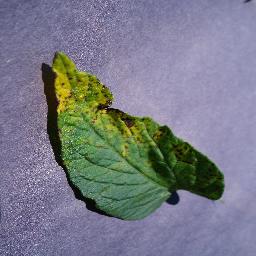
Label: Tomato___Septoria_leaf_spot